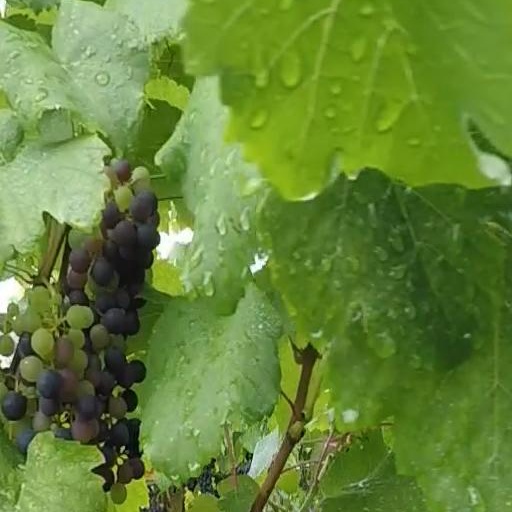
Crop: grape